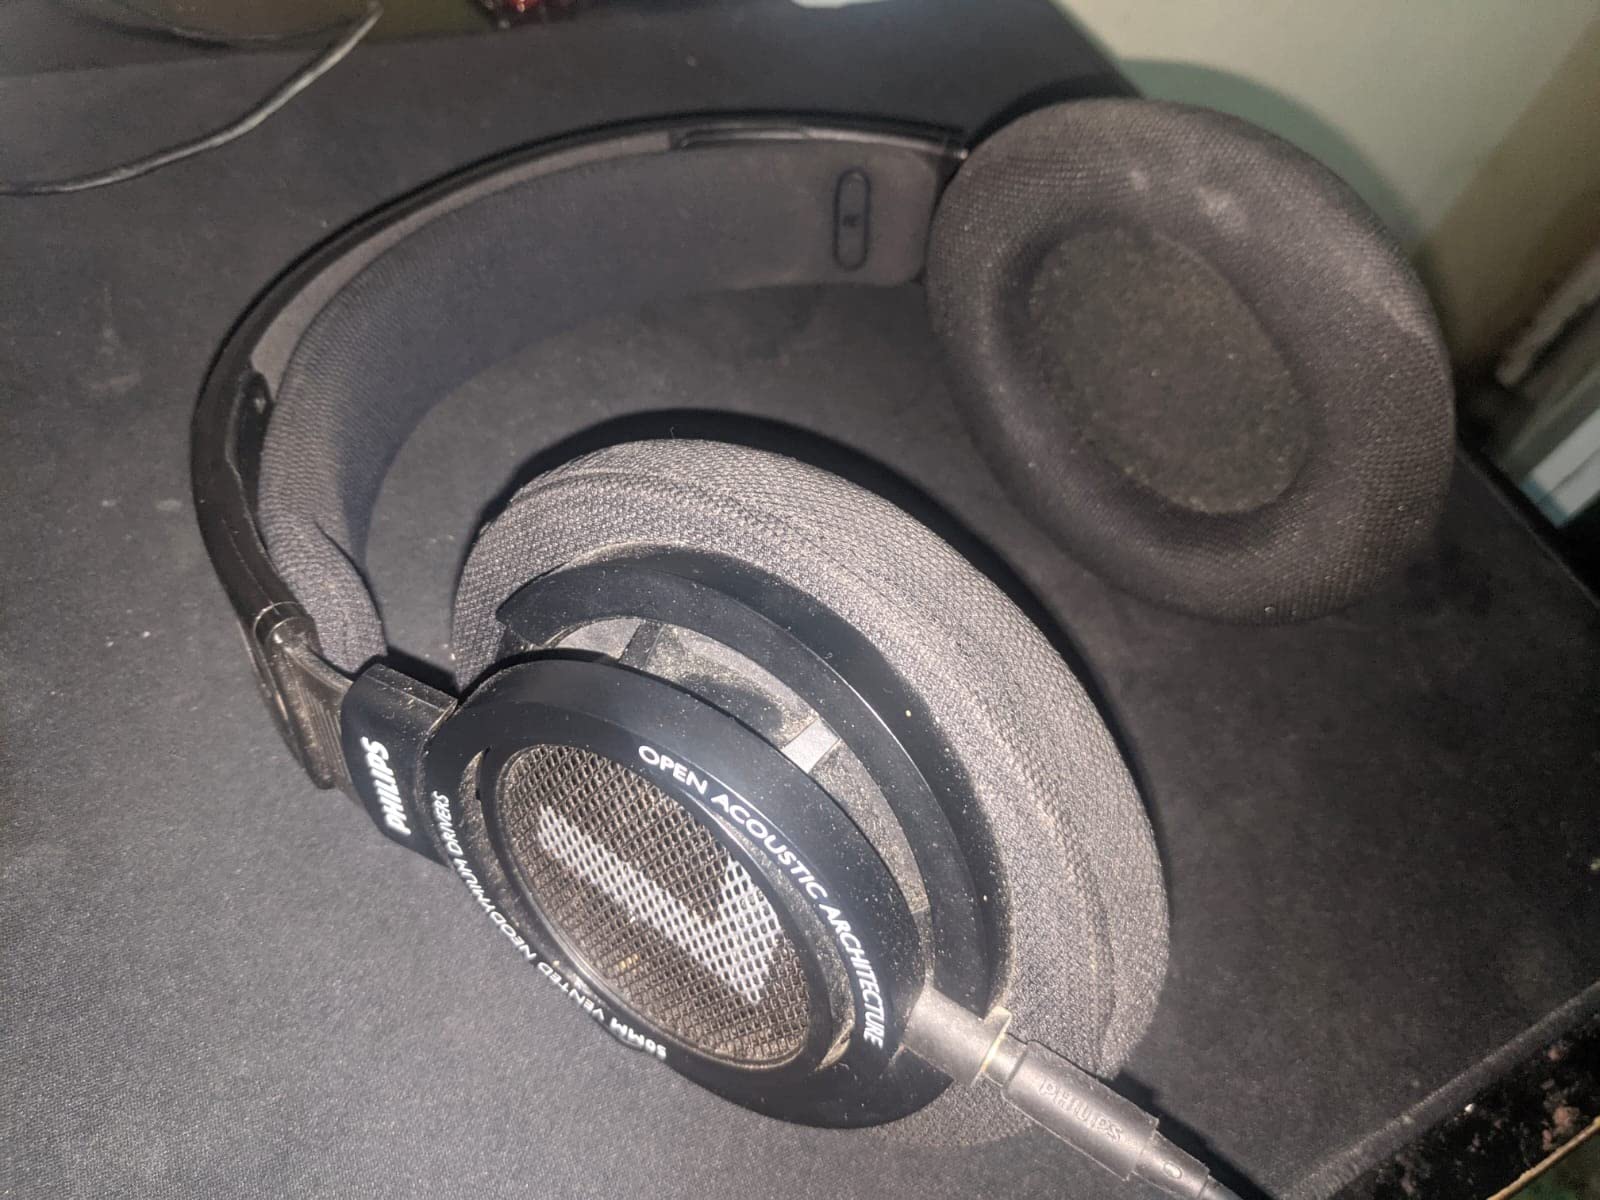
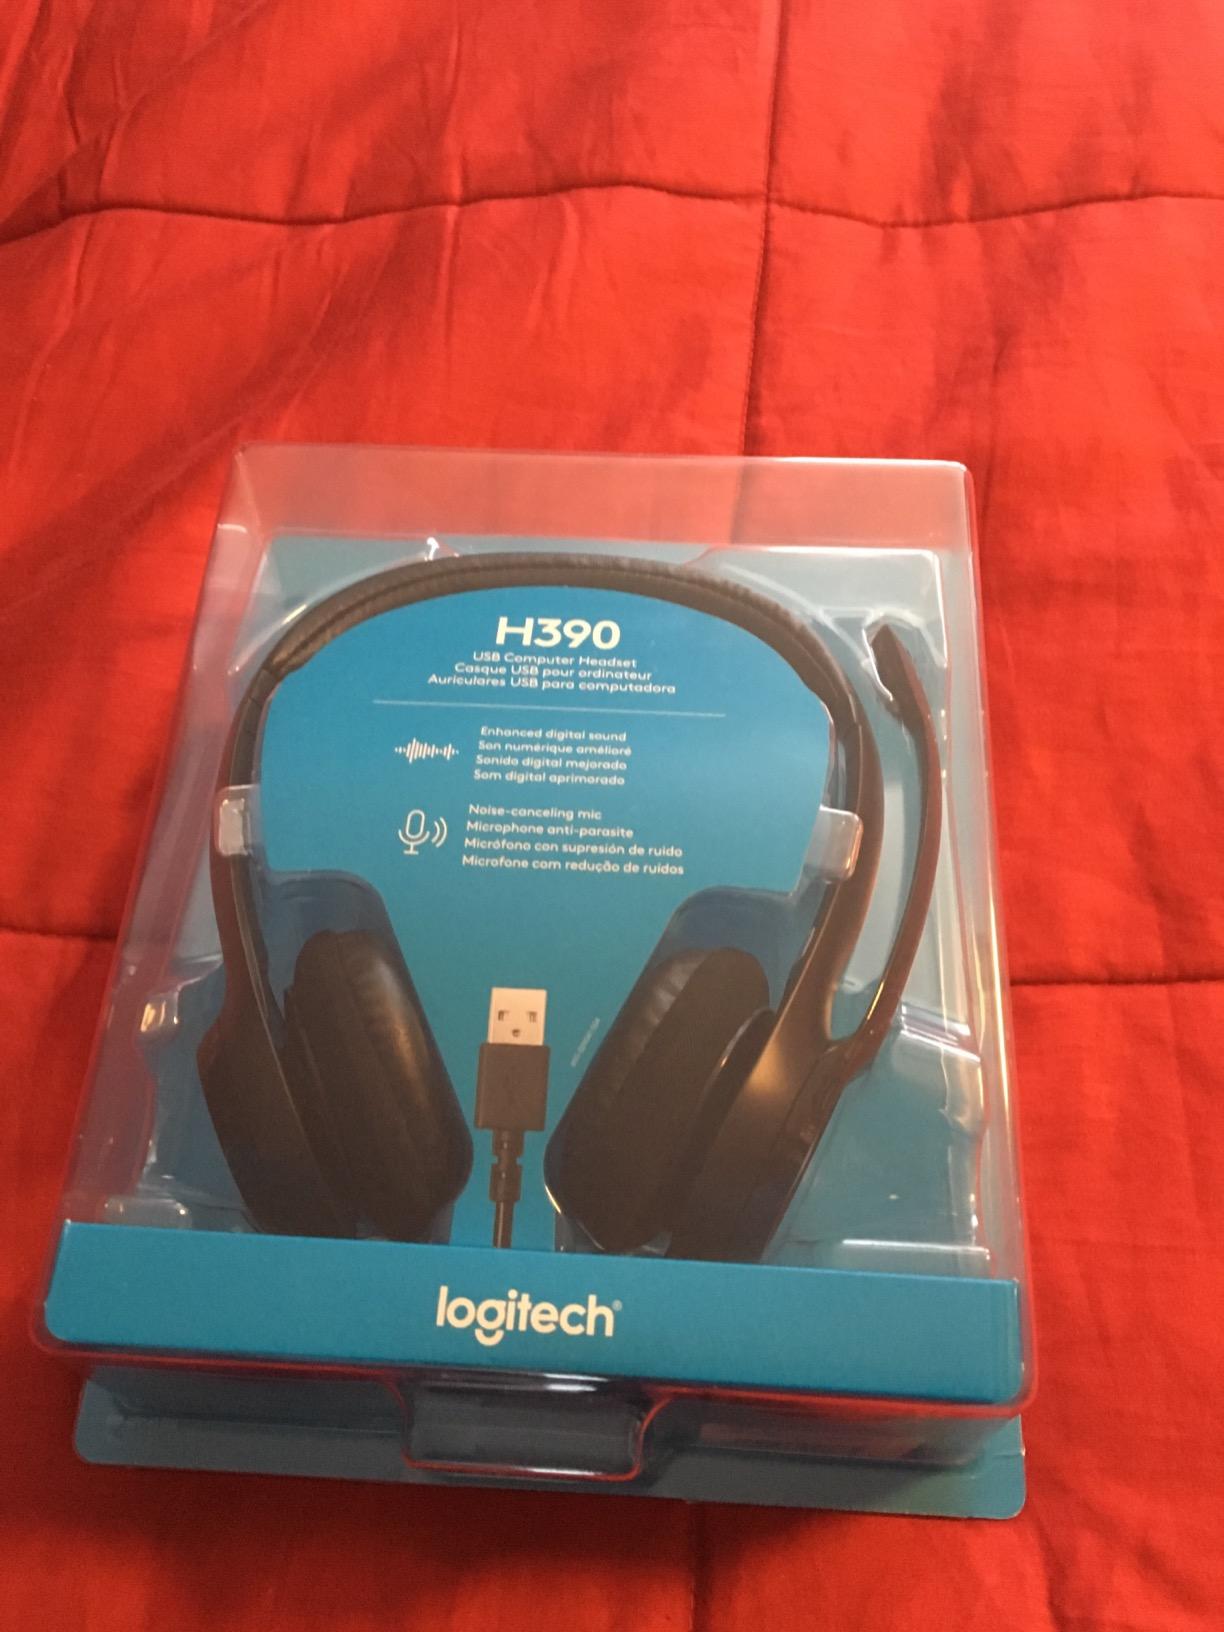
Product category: headphones
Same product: no